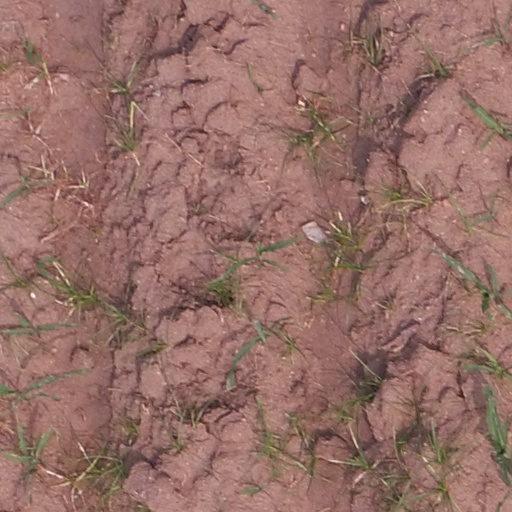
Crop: maize; corn